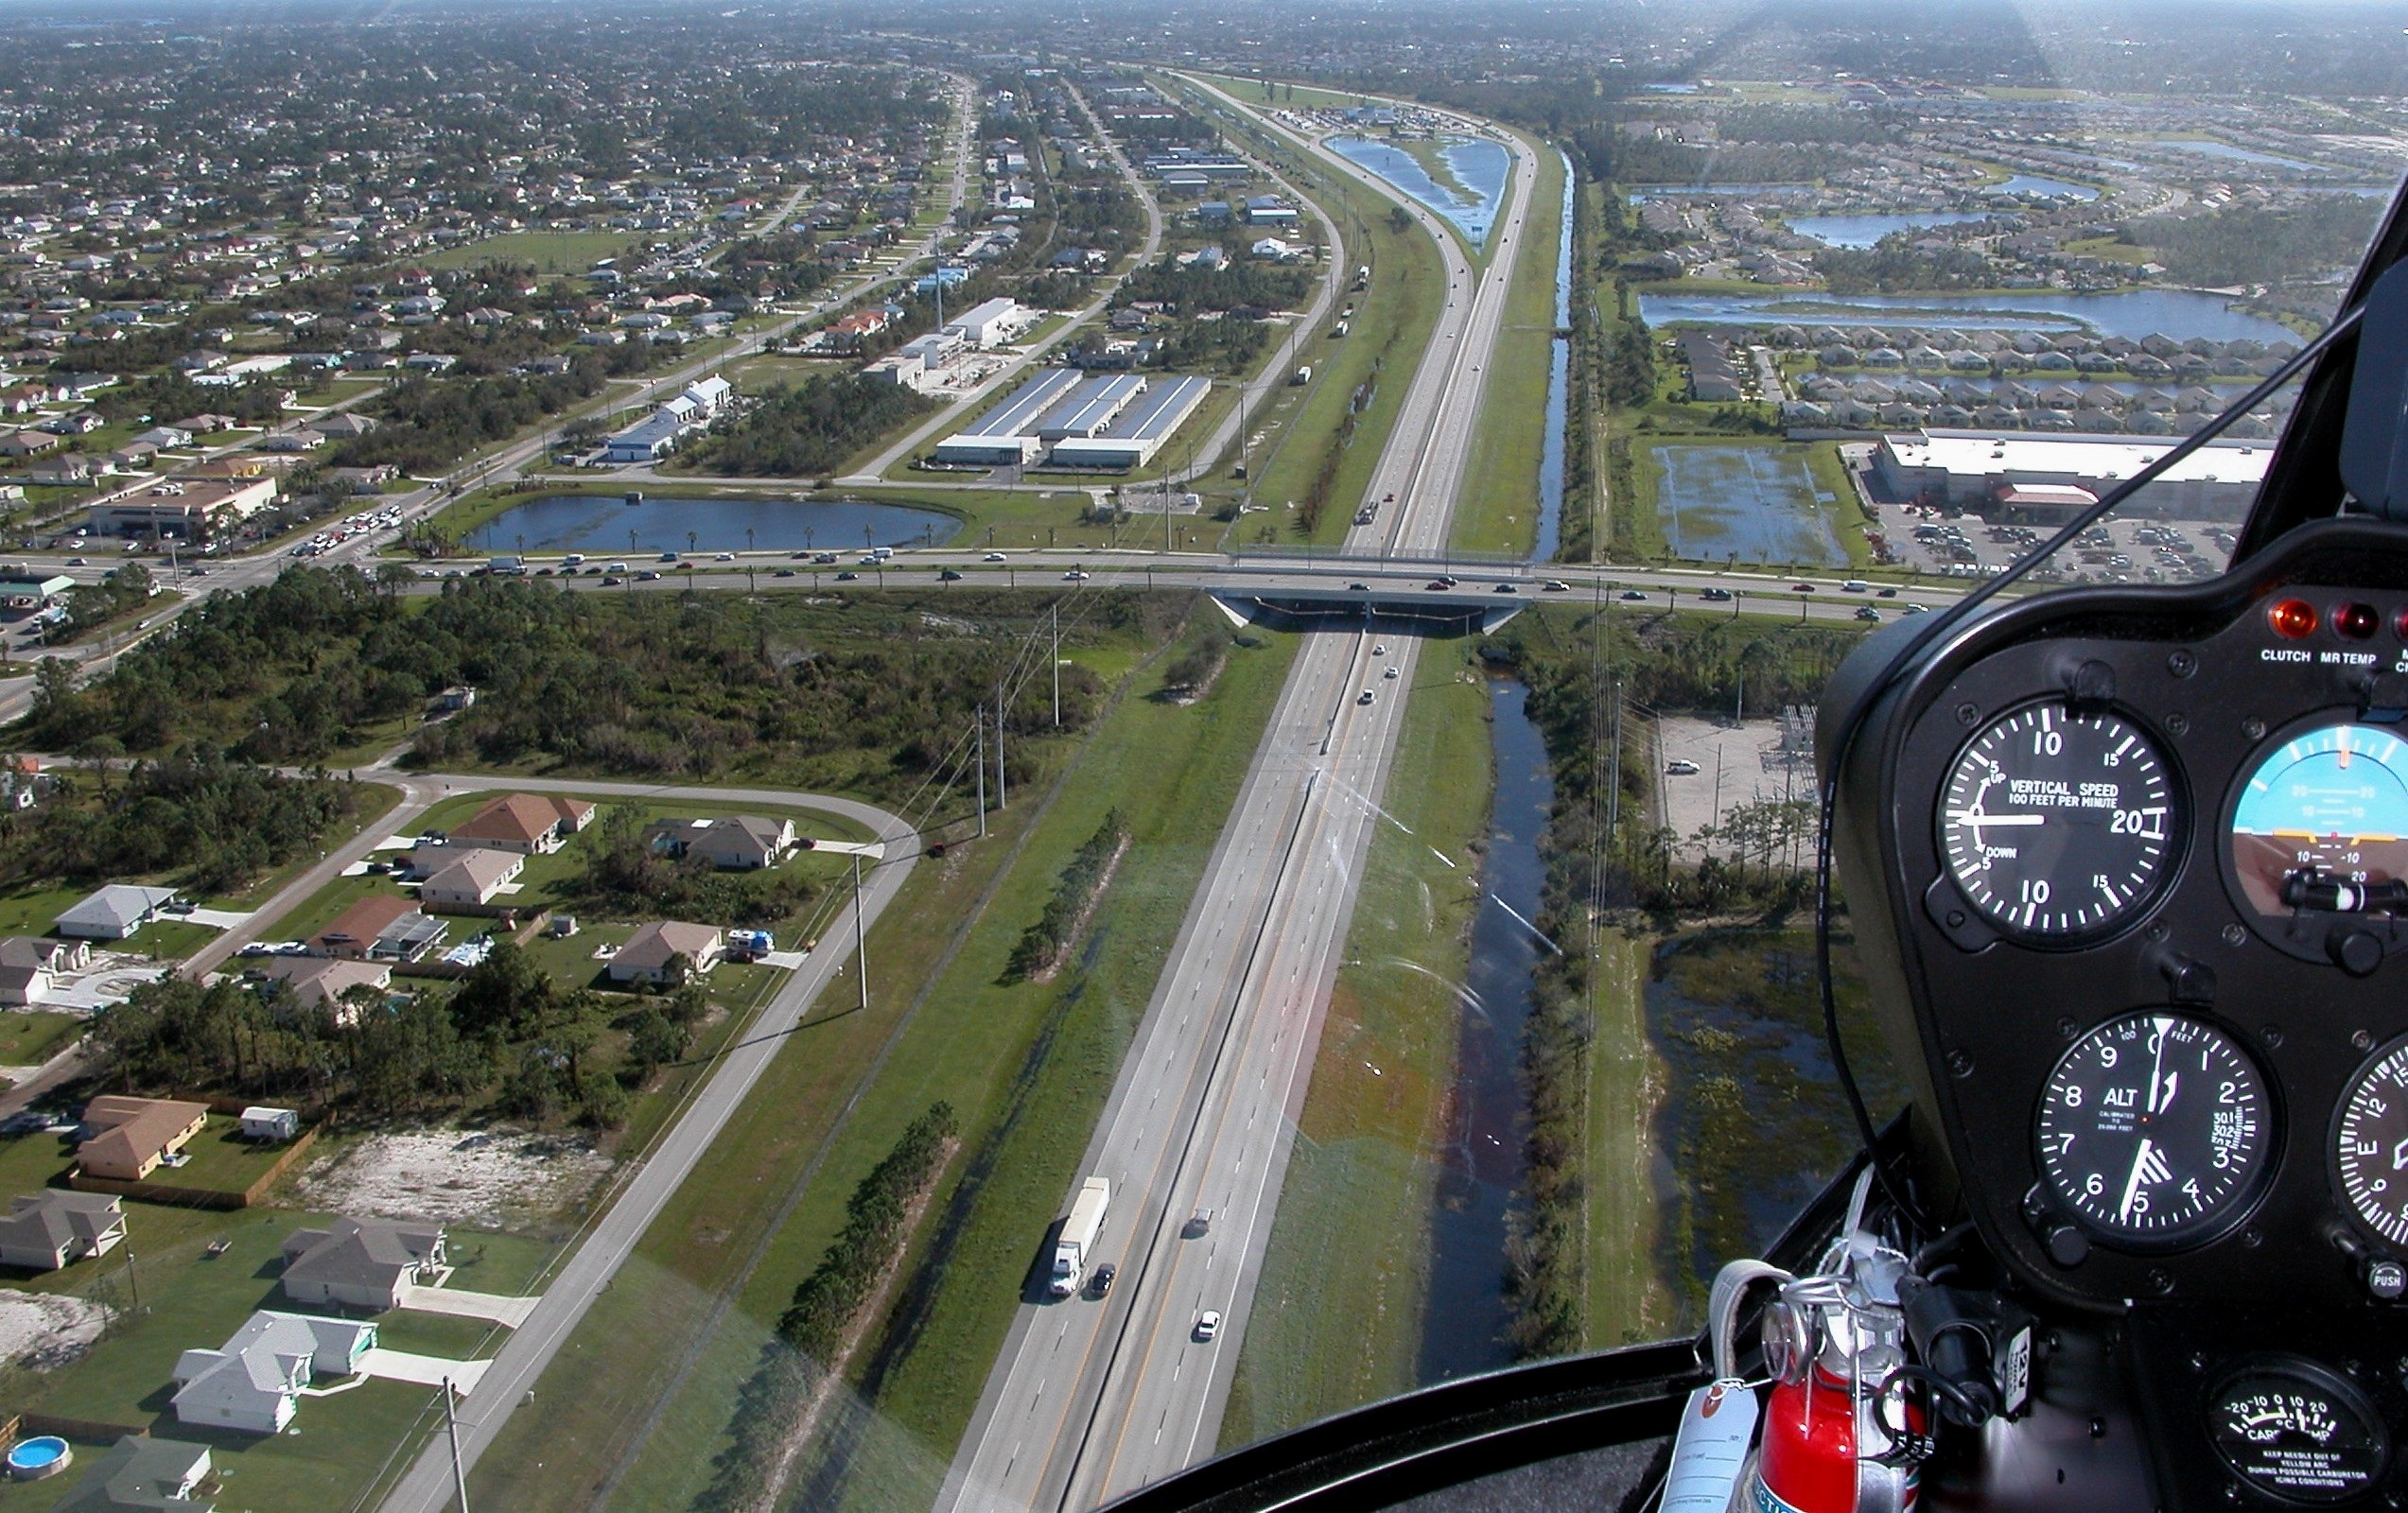
sky, technology, air, view, flying, fly, travel, aircraft, motion, transportation, transport, vehicle, aviation, flight, machine, helicopter, speed, aerial, cockpit, outdoors, pilot, hover, airborne, rotor, race track, blade, propeller, chopper, copter, bird's eye view, aerial photography, atmosphere of earth, i 95, florida turnpike